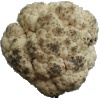
Label: Cauliflower 1